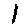
Label: 1